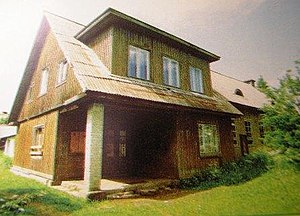
Aruküla
Aruküla er en lille by i Harju amt, Nord-Estland. Den er hovedby i Raasiku sogn. Aruküla ligger 25 km sydøst for Tallinn, Estland.